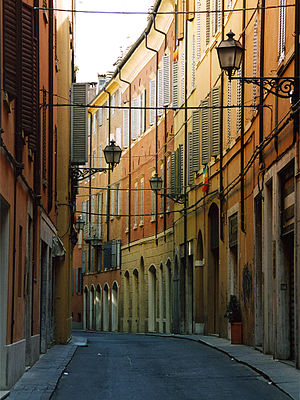
Modena / Galleri
Modena er en norditaliensk universitetsby på sydsiden af Posletten. Den er en moderne industriby med et gammelt bycentrum intakt. Byen ligger i regionen Emilia-Romagna og er hovedstad i provinsen Modena.